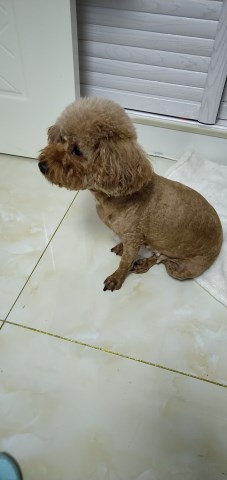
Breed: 7449-n000128-teddy